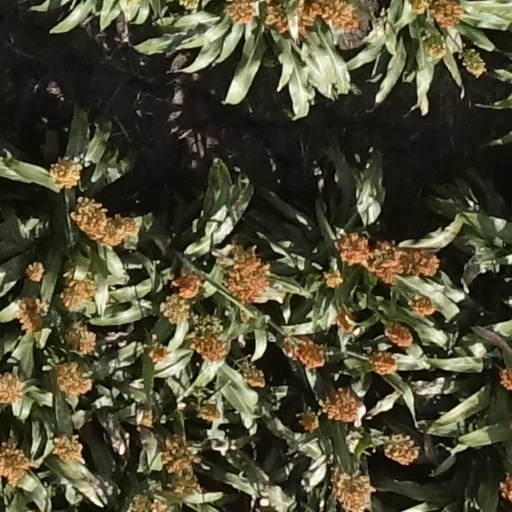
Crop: sorghum